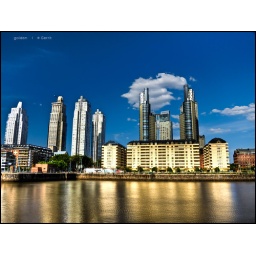
golden reflection on the water of &amp;quot;Dique 2&amp;quot; in Puerto Madero district of the city of Buenos Aires, Argentina.